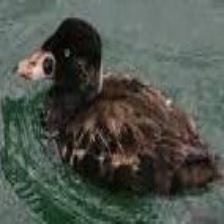
Species: SURF SCOTER
Scientific name: MELANITTA PERSPICILLATA
ImageNet parent category: drake